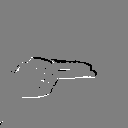
ASL letter: h